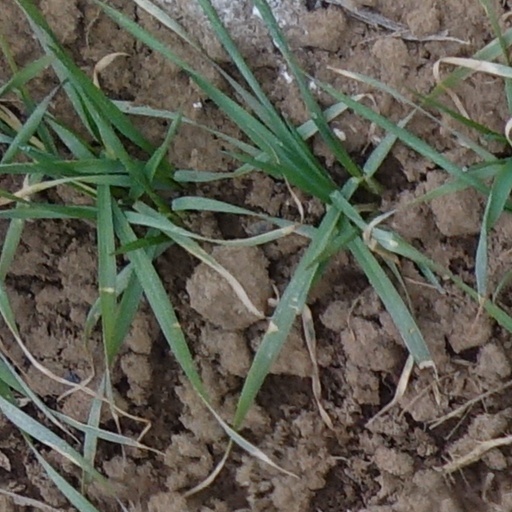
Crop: wheat